Fauna of Ireland

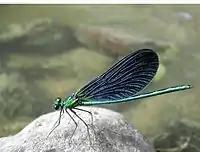
"Calopteryx virgo", found only in the south of Ireland.

The Porcupine Abyssal Plain which has an average depth of 4,774 m is on the continental margin southwest of Ireland. It is the habitat for many deep sea fish and was first investigated in the summers of 1868 and 1869 by Charles Wyville Thomsons H.M.S. "Porcupine" expedition. Other notable fish include the basking shark, ocean sunfish, conger eel, hagfish, boarfish ("Capros aper"), large-eyed rabbitfish, lumpsucker, cuckoo wrasse, and the thresher shark.